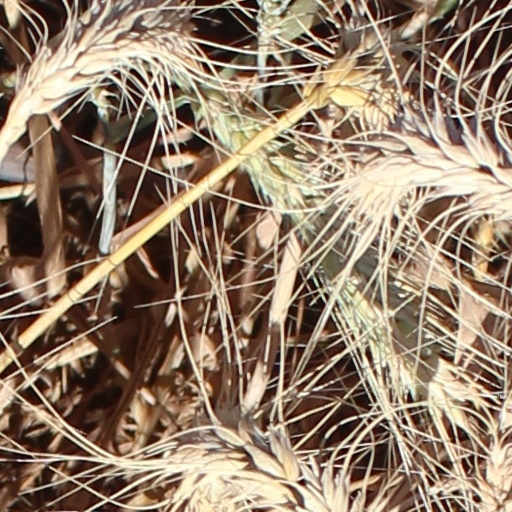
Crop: wheat